Freestyle Script

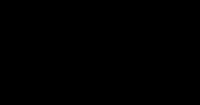

The font Bradley Hand and other handwritten fonts (including Freestyle Script) were banned in the website Webdesigner Depot in 2010. It was ranked eight among the top banned fonts. Those banned fonts, including Freestyle Script, were said to be "annoying". They are used in party invitations and gift shop signage.